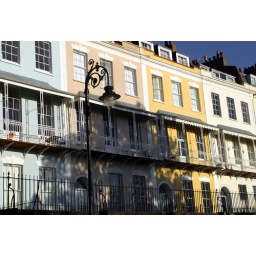
slight increase in saturation to bring out colour of the houses, but then a slight reduction in blue to the sky